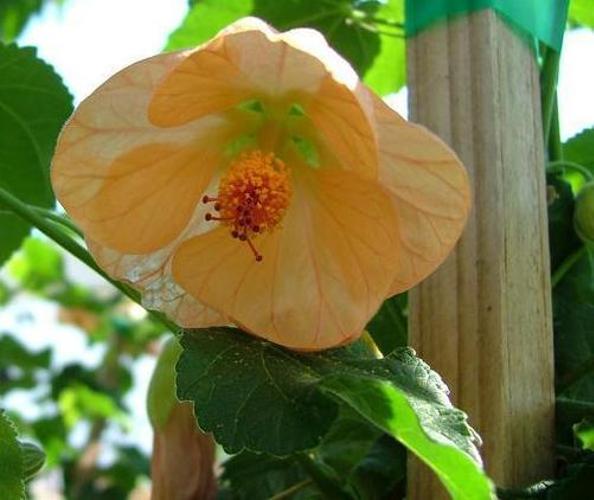
Label: mallow